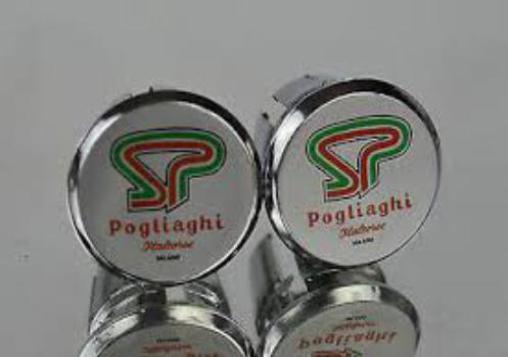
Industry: Transportation